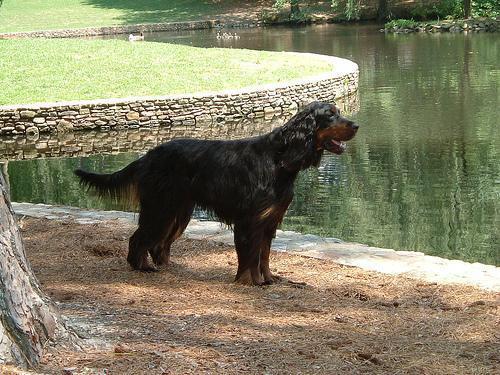
Gordon_setter